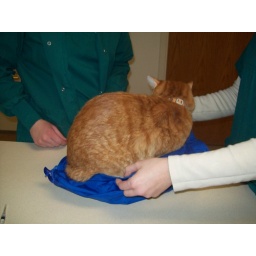
Putting the cat in the bag